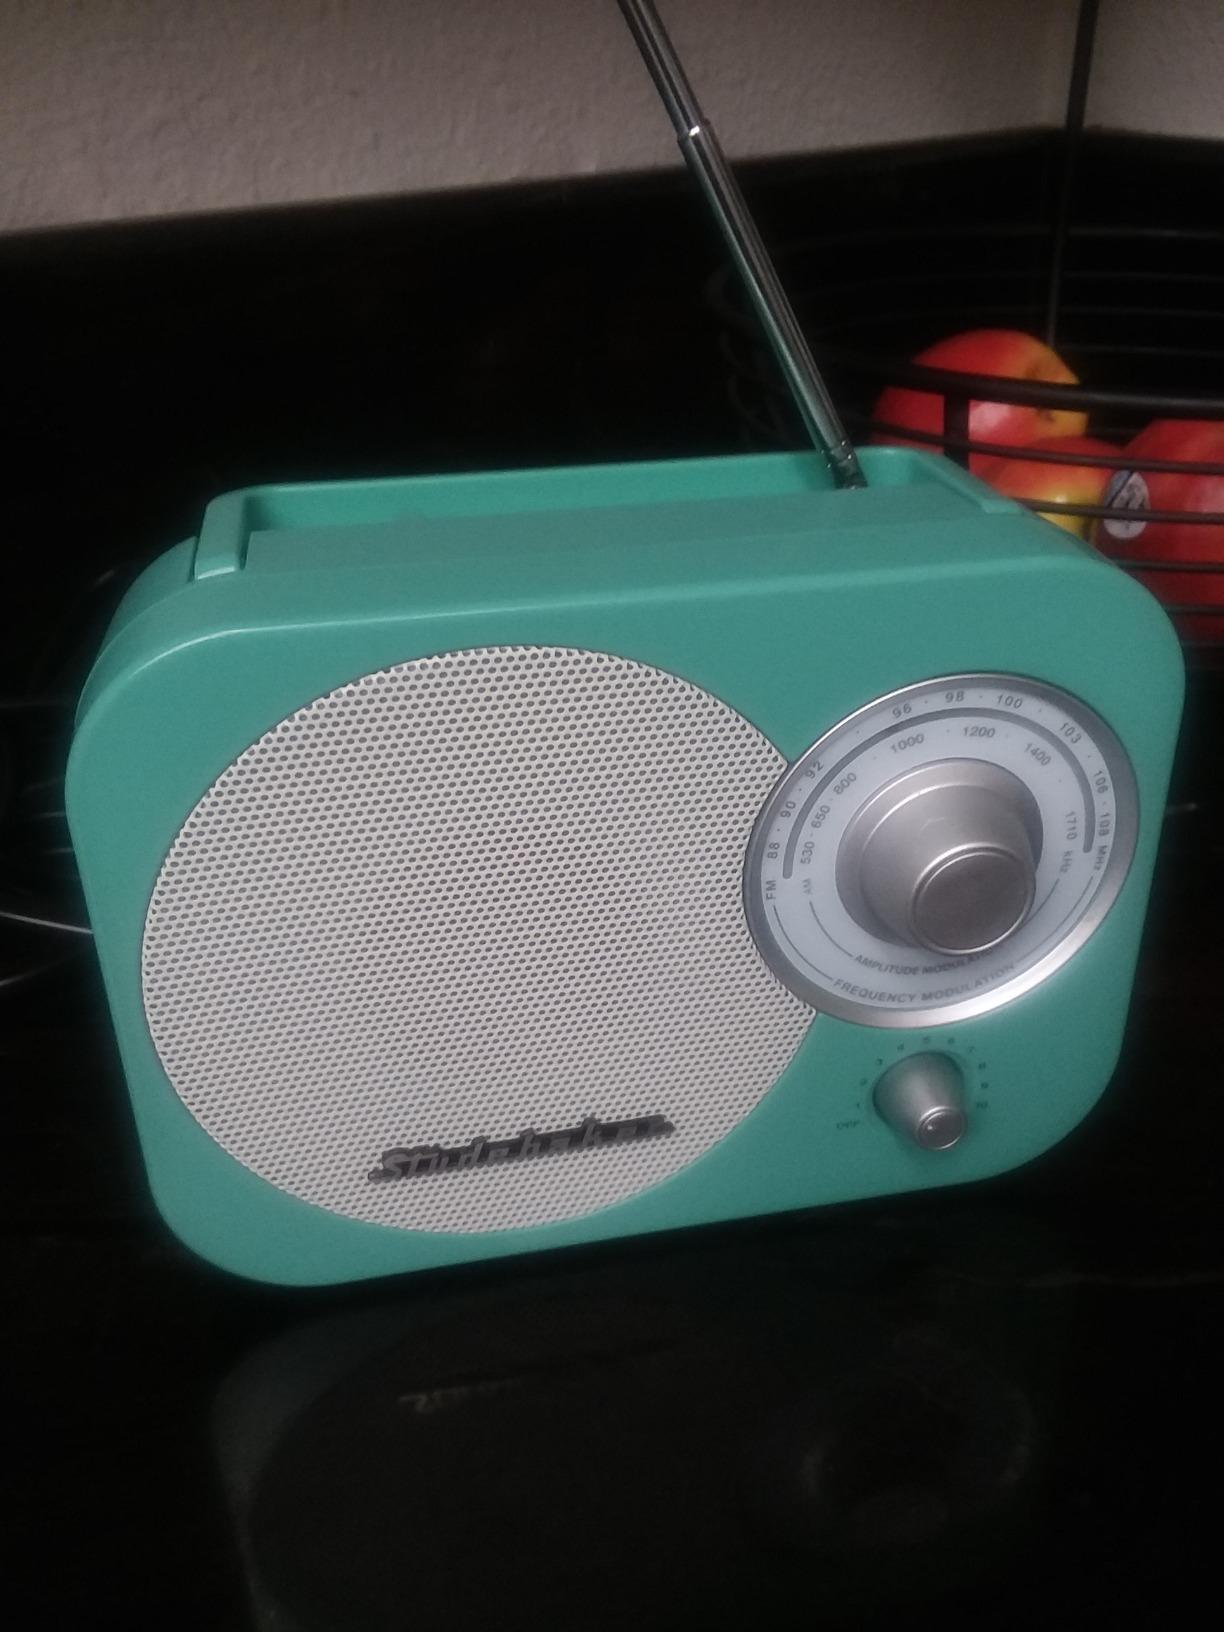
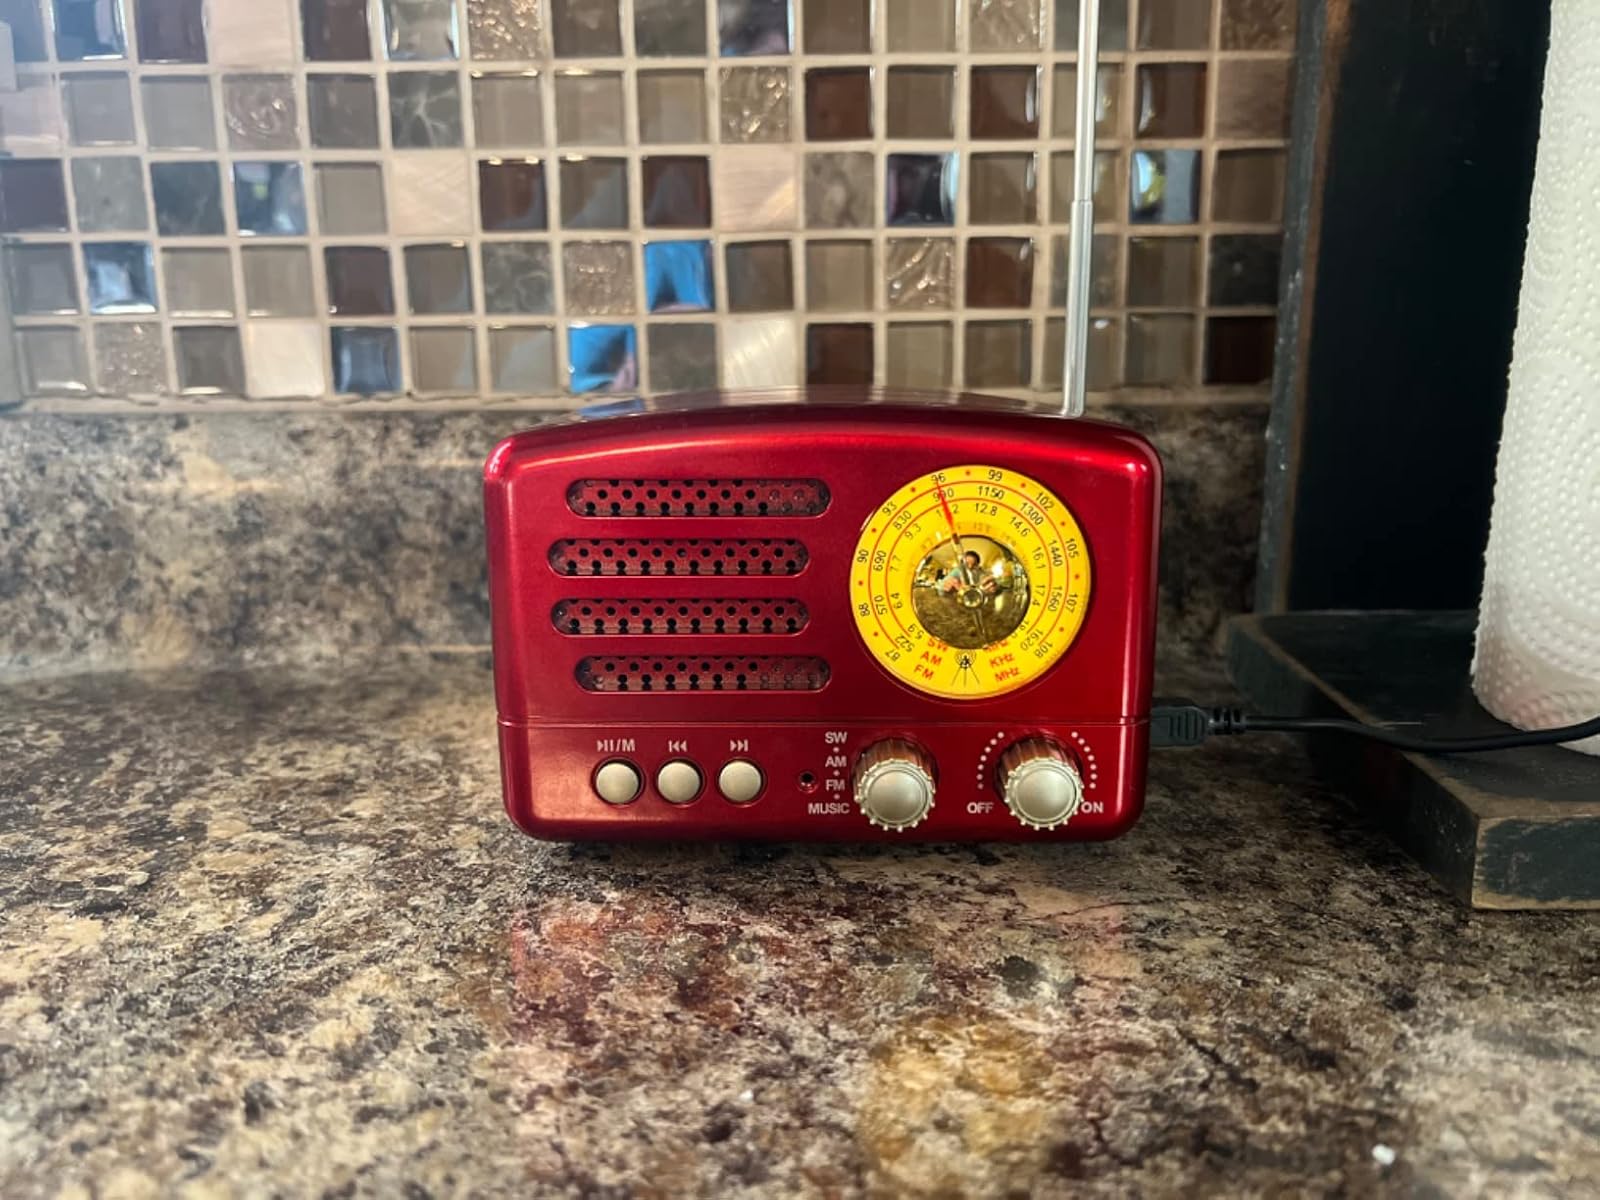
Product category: radio
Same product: no